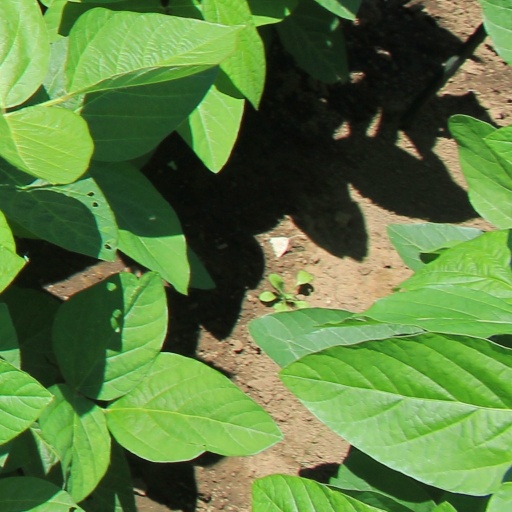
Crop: soybean